Tumburu

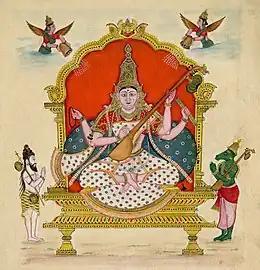
Narada (left) and Tumburu bow to the goddess Sarasvati, the goddess of music and learning.

In the "Mahabharata", Tumburu appears in many instances related to the Pandava brothers – the primary protagonists of the epic. Tumburu gifts Yudhishthira a hundred horses, and also attends his ashvamedha yagna ("horse-sacrifice"). He also stays in Yudhishthira's court for some days.